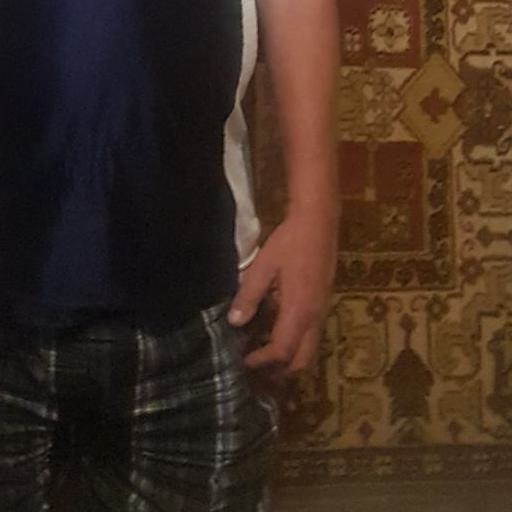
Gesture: no_gesture